Outbreak (1995 film)

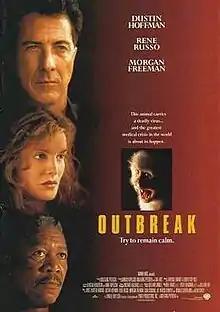
Theatrical release poster

Outbreak is a 1995 American medical disaster film directed by Wolfgang Petersen and written by Laurence Dworet and Robert Roy Pool. The film stars Dustin Hoffman, Rene Russo and Morgan Freeman, and co-stars Donald Sutherland, Cuba Gooding Jr., Kevin Spacey and Patrick Dempsey.